Genocide of Poles by Nazi Germany

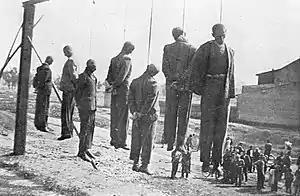
German public execution of Poles, Kraków, 26 June 1942

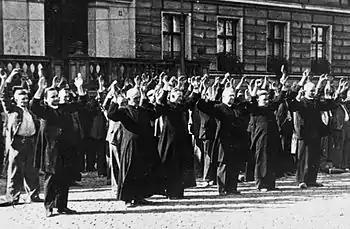
Bydgoszcz 1939 Polish priests and civilians at the Old Market, 9 September 1939

Ethnic Poles in Poland were targeted by the "łapanka" policy which German forces utilized to indiscriminately round up civilians off the street. In Warsaw, between 1942 and 1944, there were approximately 400 daily victims of "łapanka". It is estimated that tens of thousands of these victims were murdered in mass executions, including an estimated 37,000 people at the Pawiak prison complex run by the Gestapo, and thousands of others murdered in the ruins of the Warsaw Ghetto.